Surrender of Japan

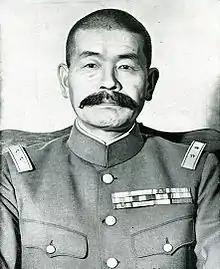
The coup collapsed after Shizuichi Tanaka convinced the rebellious officers to go home. Tanaka committed suicide nine days later.

The only use of the term "unconditional surrender" came at the end of the declaration: